Pal Joey (musical)

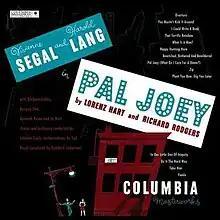
Studio cast album 1950

Pal Joey is a 1940 musical with a book by John O'Hara and music and lyrics by Richard Rodgers and Lorenz Hart. The musical is based on a character and situations O'Hara created in a series of short stories published in "The New Yorker", which he later published in novel form. The title character, Joey Evans, is a manipulative small-time nightclub performer whose ambitions lead him into an affair with the wealthy, middle-aged and married Vera Simpson. It includes two songs that have become standards: "I Could Write a Book" and "Bewitched (Bothered And Bewildered)".